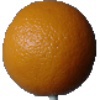
Label: orange